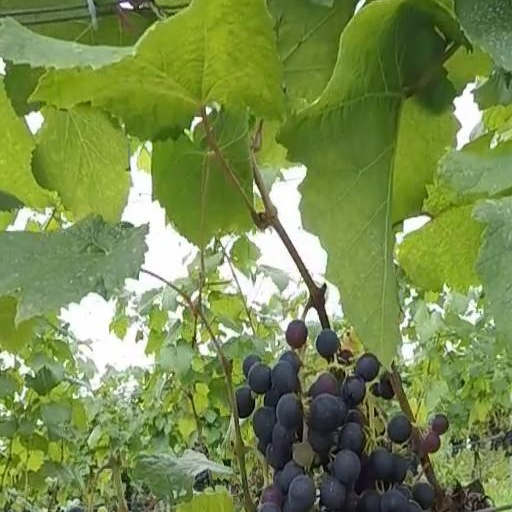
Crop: grape